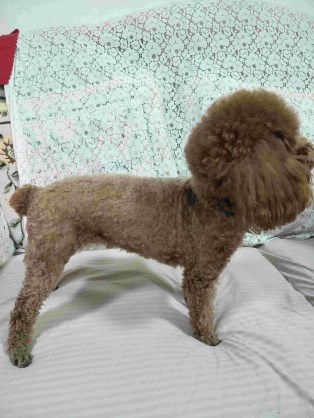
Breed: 7449-n000128-teddy